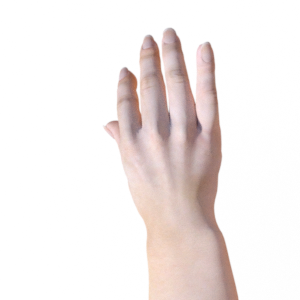
Label: paper